Tomographic reconstruction

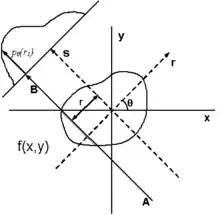
Figure 1: Parallel beam geometry utilized in tomography and tomographic reconstruction. Each projection, resulting from tomography under a specific angle, is made up of the set of line integrals through the object.

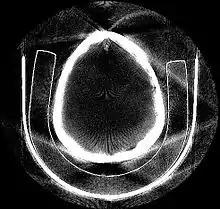
Resulting tomographic image from a plastic skull phantom. Projected X-rays are clearly visible on this slice taken with a CT-scan as image artifacts, due to limited amount of projection slices over angles.

The projection of an object, resulting from the tomographic measurement process at a given angle formula_1, is made up of a set of line integrals (see Fig. 1). A set of many such projections under different angles organized in 2D is called a sinogram (see Fig. 3). In X-ray CT, the line integral represents the total attenuation of the beam of X-rays as it travels in a straight line through the object. As mentioned above, the resulting image is a 2D (or 3D) model of the attenuation coefficient. That is, we wish to find the image formula_2. The simplest and easiest way to visualise the method of scanning is the system of parallel projection, as used in the first scanners. For this discussion we consider the data to be collected as a series of parallel rays, at position formula_3, across a projection at angle formula_1. This is repeated for various angles. Attenuation occurs exponentially in tissue: